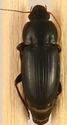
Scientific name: Harpalus opacipennis
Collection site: Chase Lake National Wildlife Refuge NEON (WOOD), plot WOOD_003